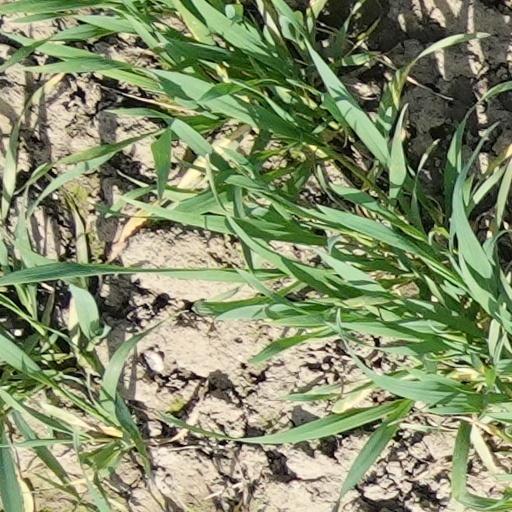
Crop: wheat